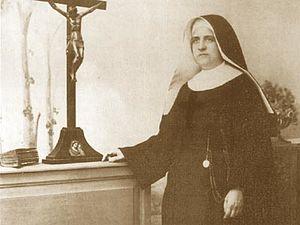
Joséphine Vannini est une religieuse italienne fondatrice de la congrégation des filles de Saint Camille et reconnue sainte par l'Église catholique.
Cette liste de saints concerne les saints, bienheureux, et vénérables reconnus comme tels par l'Église catholique, ayant vécu au XXᵉ siècle. Sur cette période, l'Église a donné comme modèles évangéliques 152 saints et 2 038 bienheureux.
Cette page dresse la liste des personnes canonisées par le pape François.